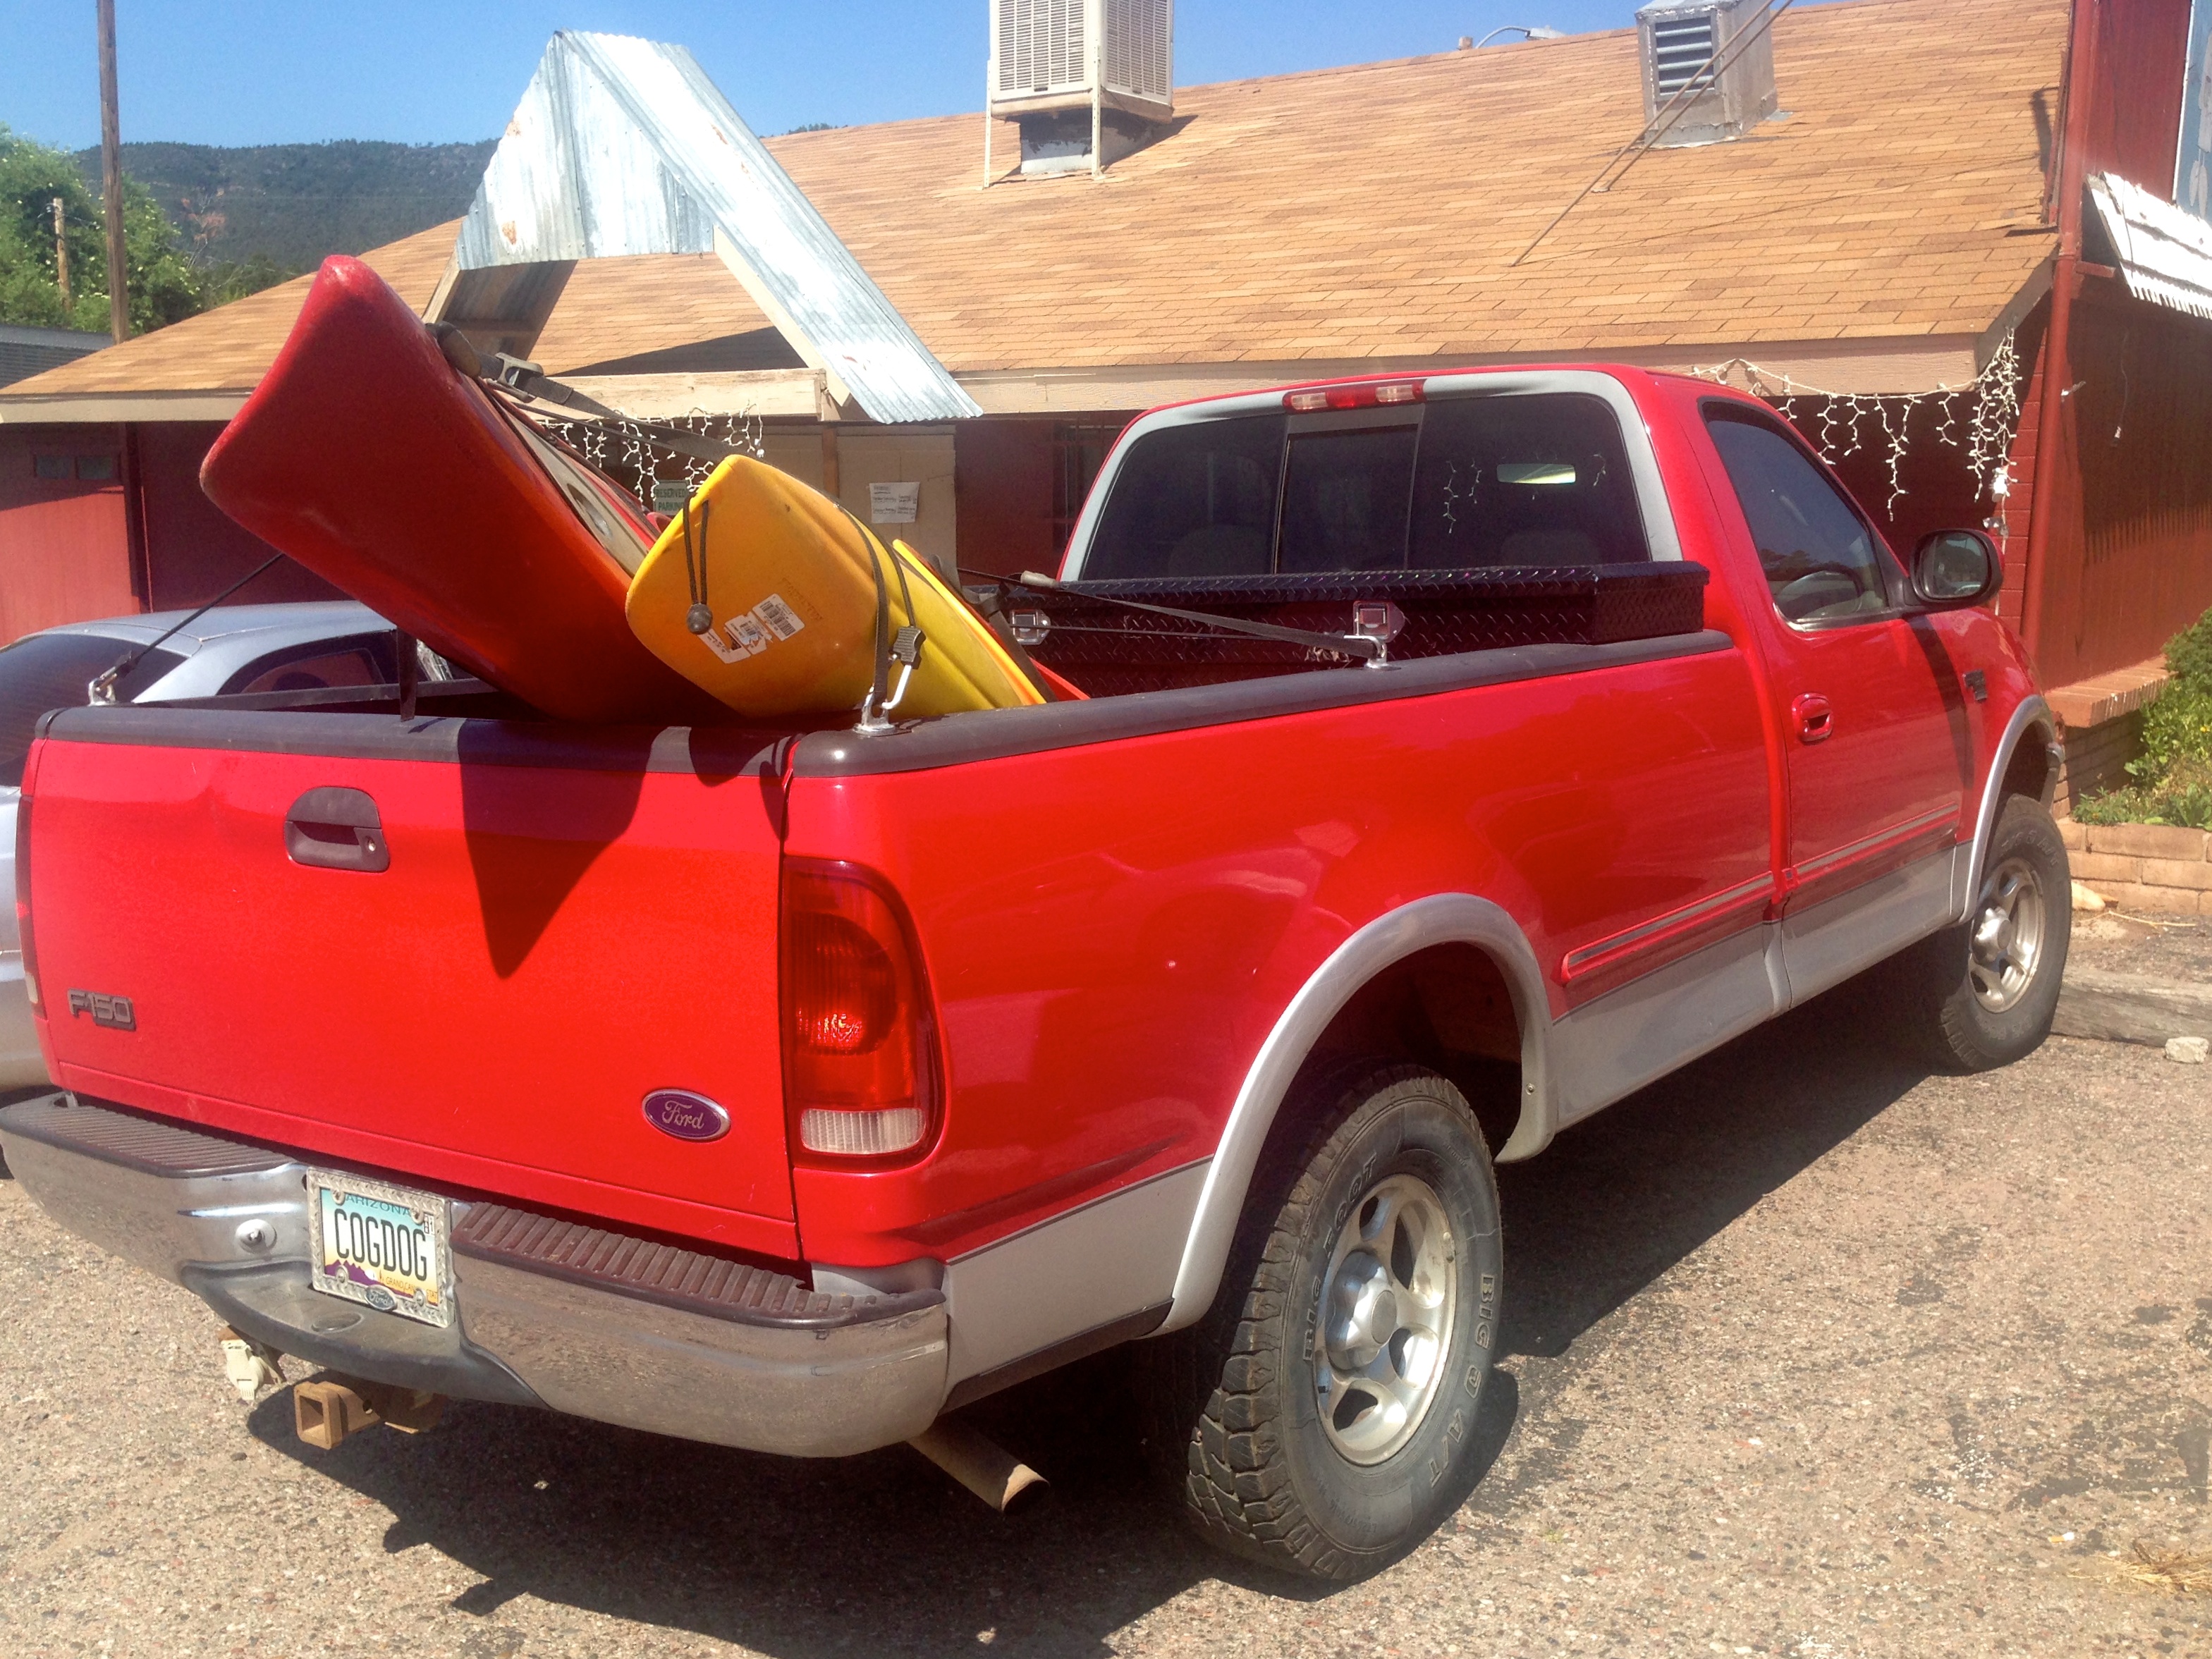
car, truck, vehicle, bumper, ford, chevrolet, pickup truck, land vehicle, automobile make, automotive exterior, truck bed part, chevrolet s 10